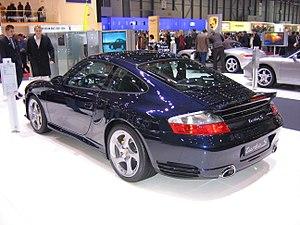
Salon international de l'automobile de Genève 2005